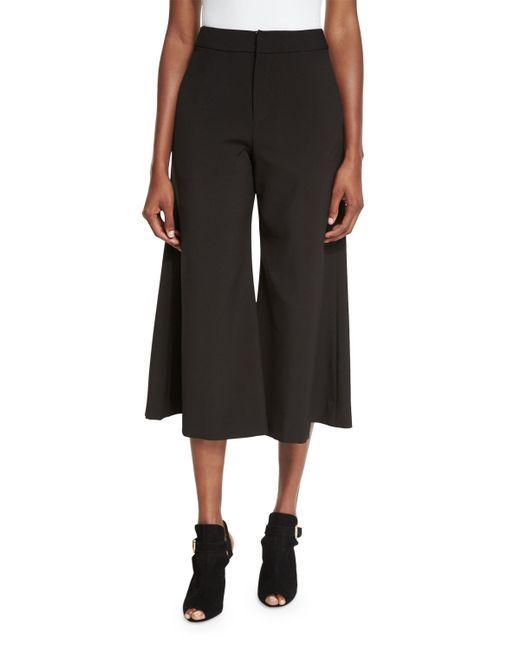
ausgestellte Culotte mit weitem Bein in Schwarz